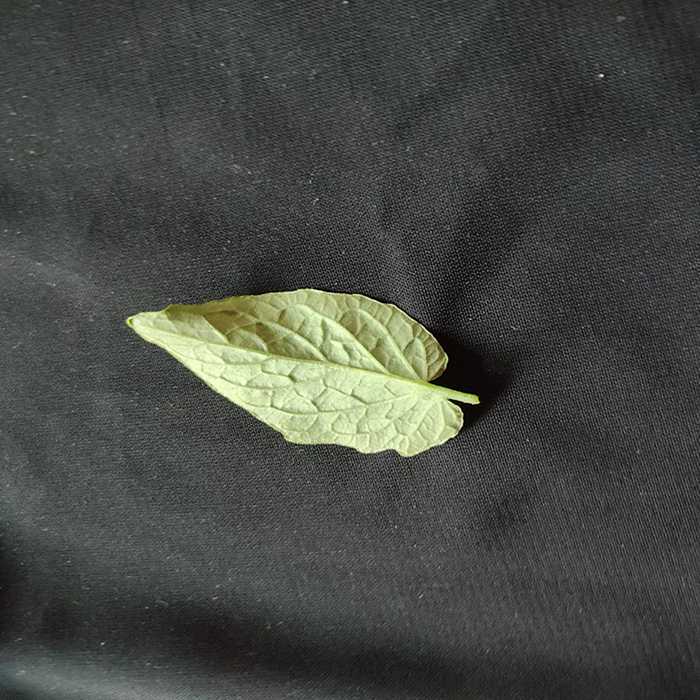
Plant: Tomato
Label: Tomato Fresh leaf